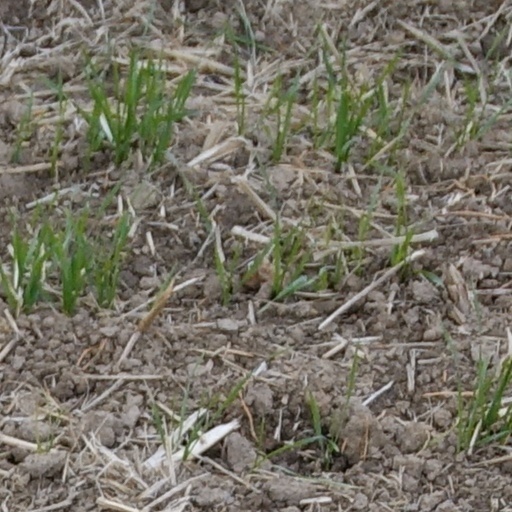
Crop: wheat